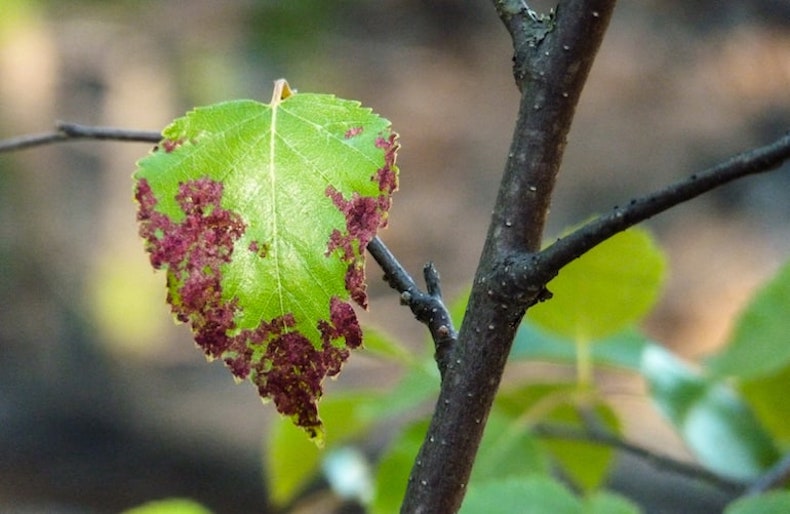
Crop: apple
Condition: scab